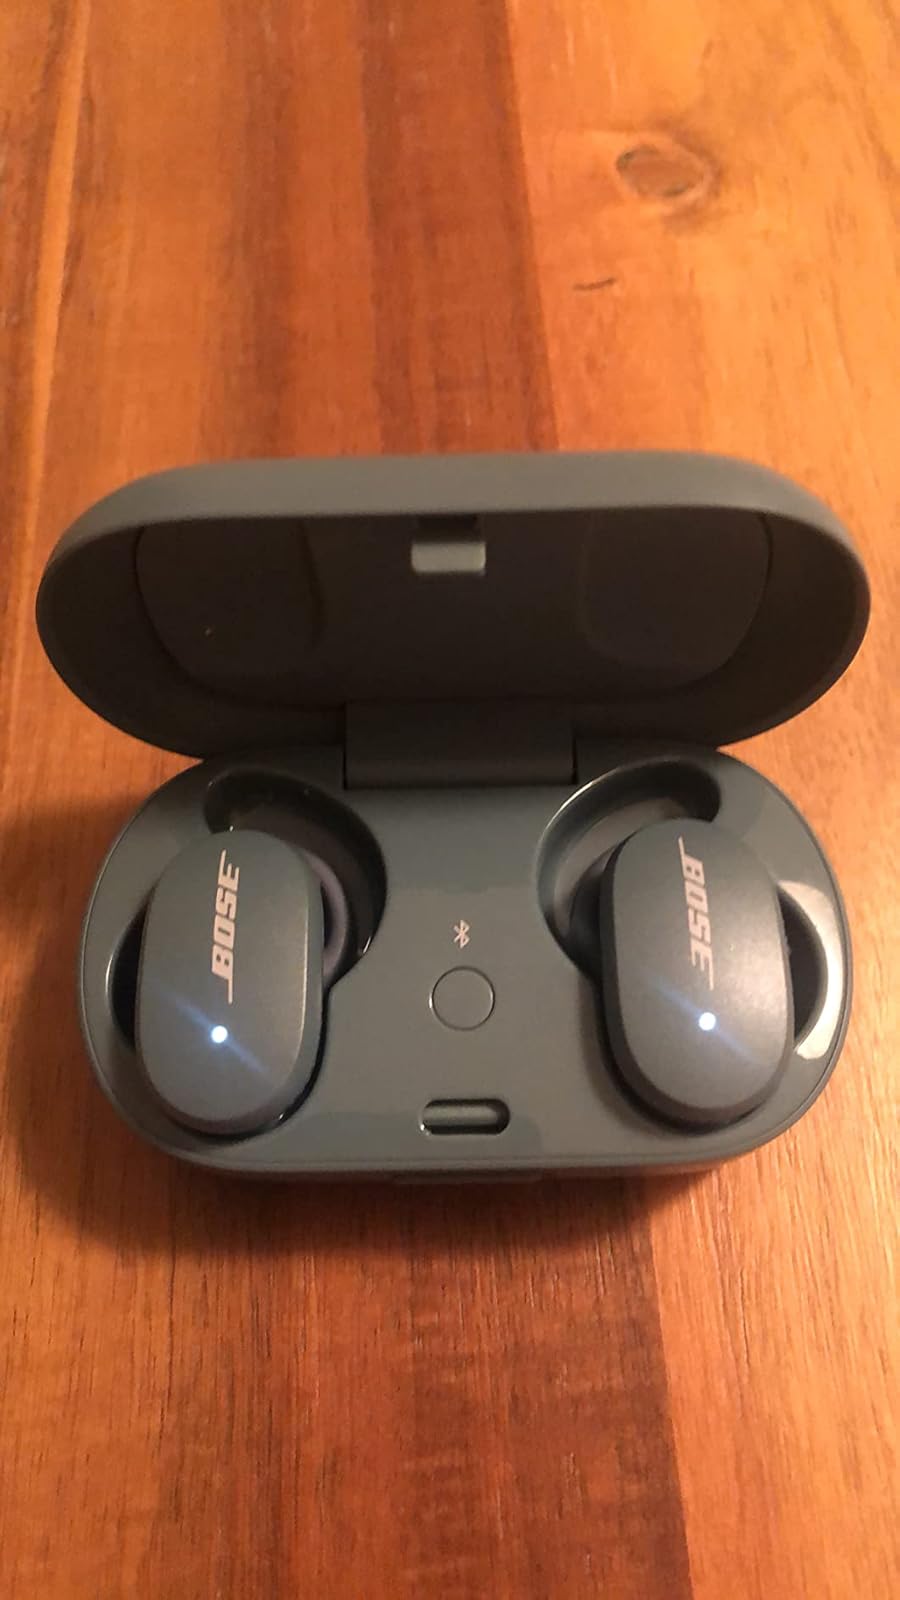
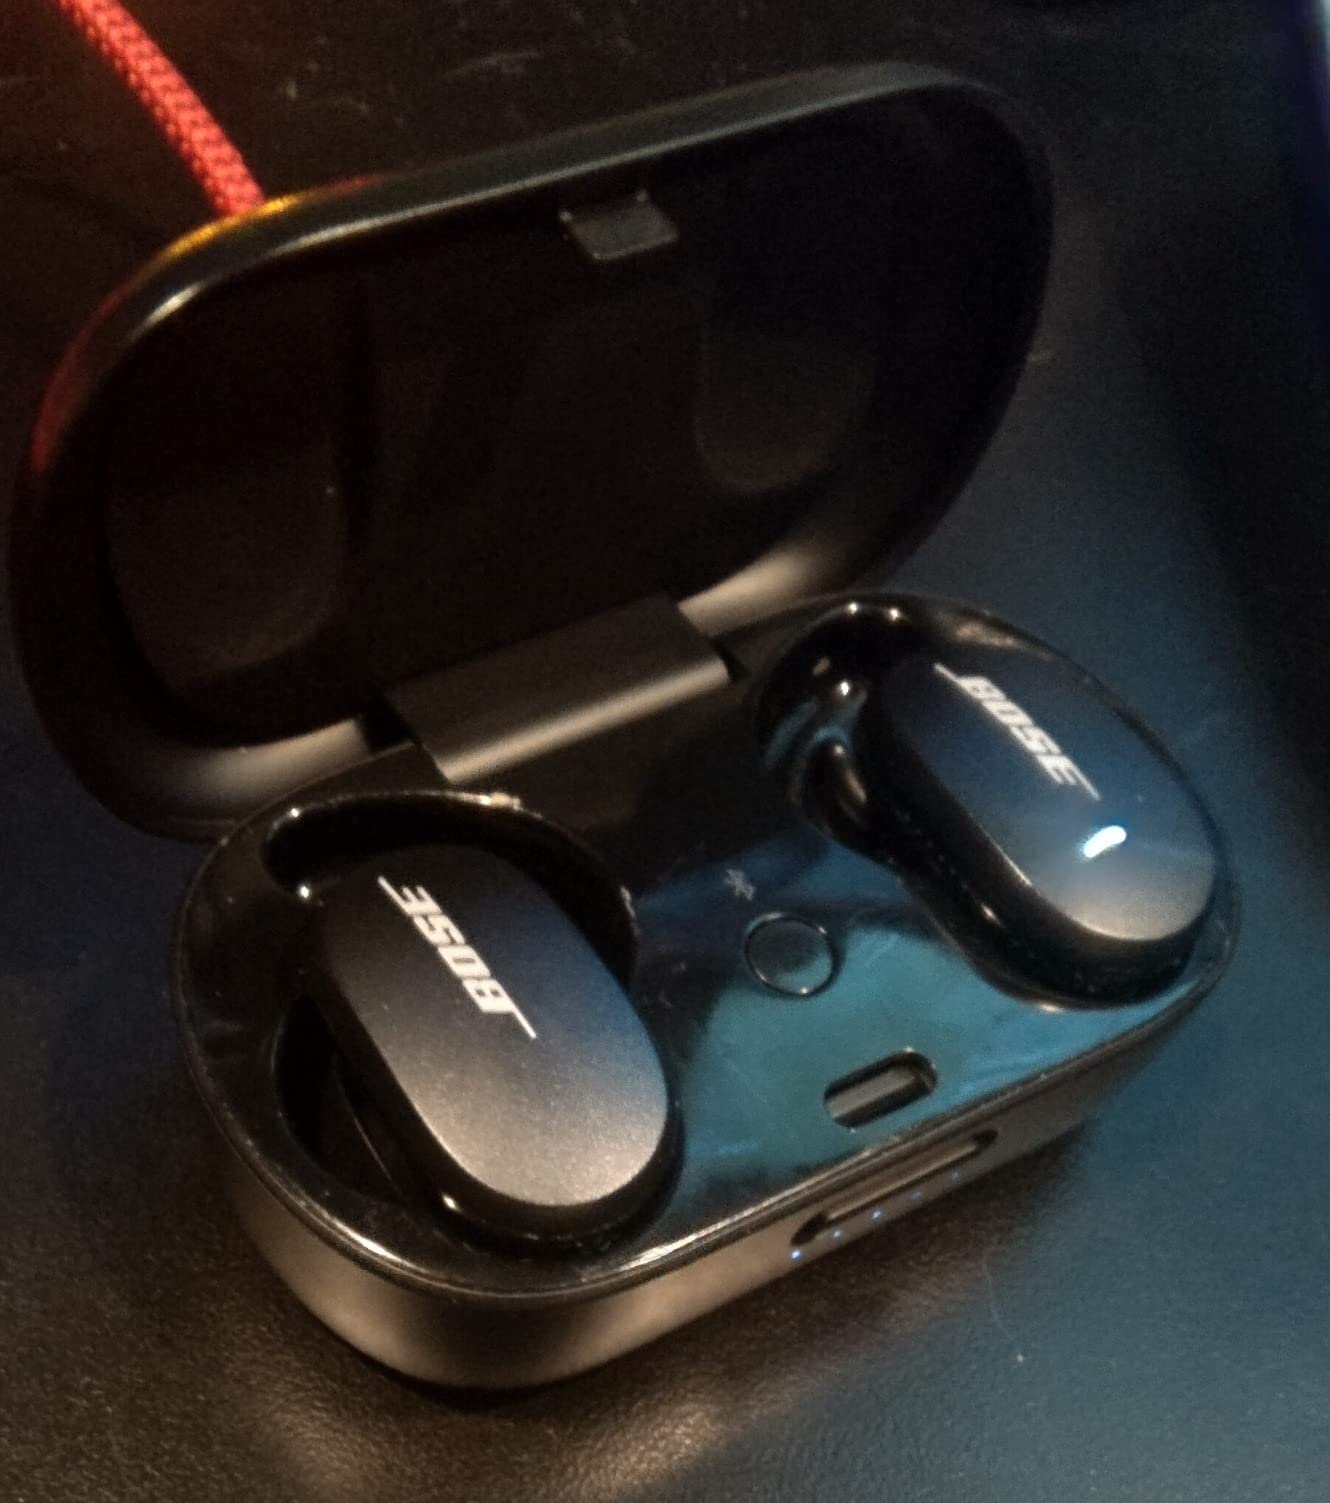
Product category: earbuds
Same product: yes